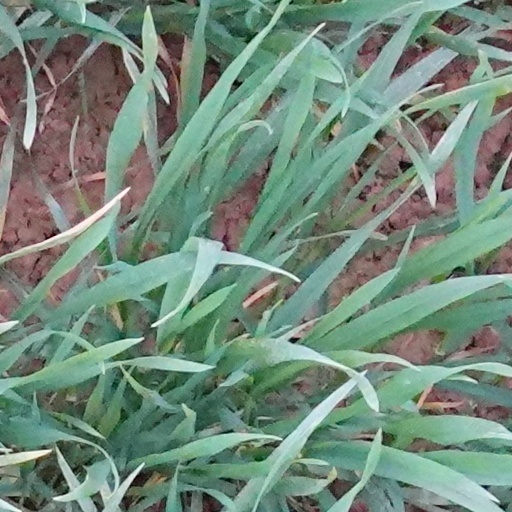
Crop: wheat